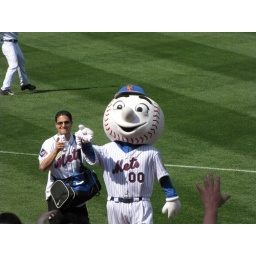
Mr Met pointing at the cute girls in the stands behind third base